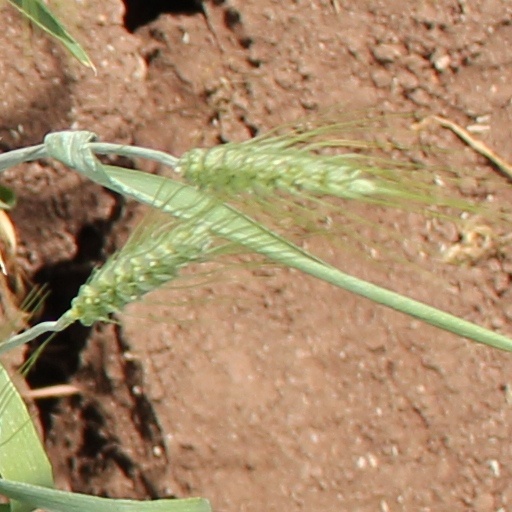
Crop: wheat